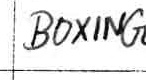
Label: boxing